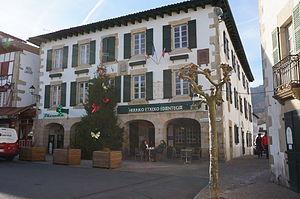
Mairie de Sare
Sare est une commune française située dans le département des Pyrénées-Atlantiques en région Nouvelle-Aquitaine, à la frontière avec l'Espagne. Elle est adossée à la chaîne pyrénéenne, qui forme autour du bassin occupé par le bourg un cirque ouvert vers l'est et le nord. Son histoire géologique explique la formation de grottes qui ont été occupées durant l'Aurignacien ; l'âge du bronze a, quant à lui, laissé de nombreux monuments funéraires sur les pistes et les plateaux montagneux de la commune. Son territoire forme aujourd'hui une enclave dans la Communauté forale de Navarre avec laquelle elle partage 25 km de frontière et la langue basque ; cette particularité a eu des conséquences fortes sur l'histoire de la commune, qui a au cours des siècles conclu des accords pastoraux avec les communes espagnoles voisines. Pendant la Révolution française, les Basques du Labourd sont accusés de garder des relations avec les Navarrais et les Guipuscoans, ce qui conduit à la déportation de la totalité des habitants de Sare en mars 1794 dans des conditions très précaires.